Australian VIP transport

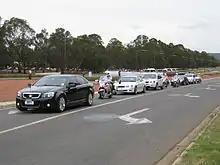
A motorcade transporting senior members of the official party to an event in Canberra in November 2009. The black car, at left, with the numberplate ADF1, carried the chief of the Defence Force; the white car behind it, with the numberplate C1, carried the prime minister; and the black car, second from the right, carried the governor-general.

The governor-general of Australia travels in a Rolls-Royce Phantom VI limousine for ceremonial occasions, such as the State Opening of Parliament. They more regularly use Australian-built luxury cars, such as a Holden Caprice, when on official business. The official cars of the governor-general fly the flag of the governor-general of Australia and display a representation of St. Edward's Crown instead of number plates. A similar arrangement is used for the governors of the six states.